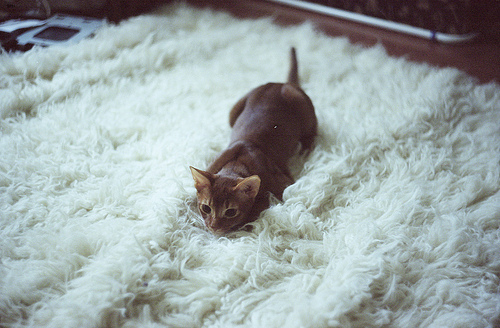
Animal: cat
Breed: abyssinian